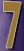
Number: 7